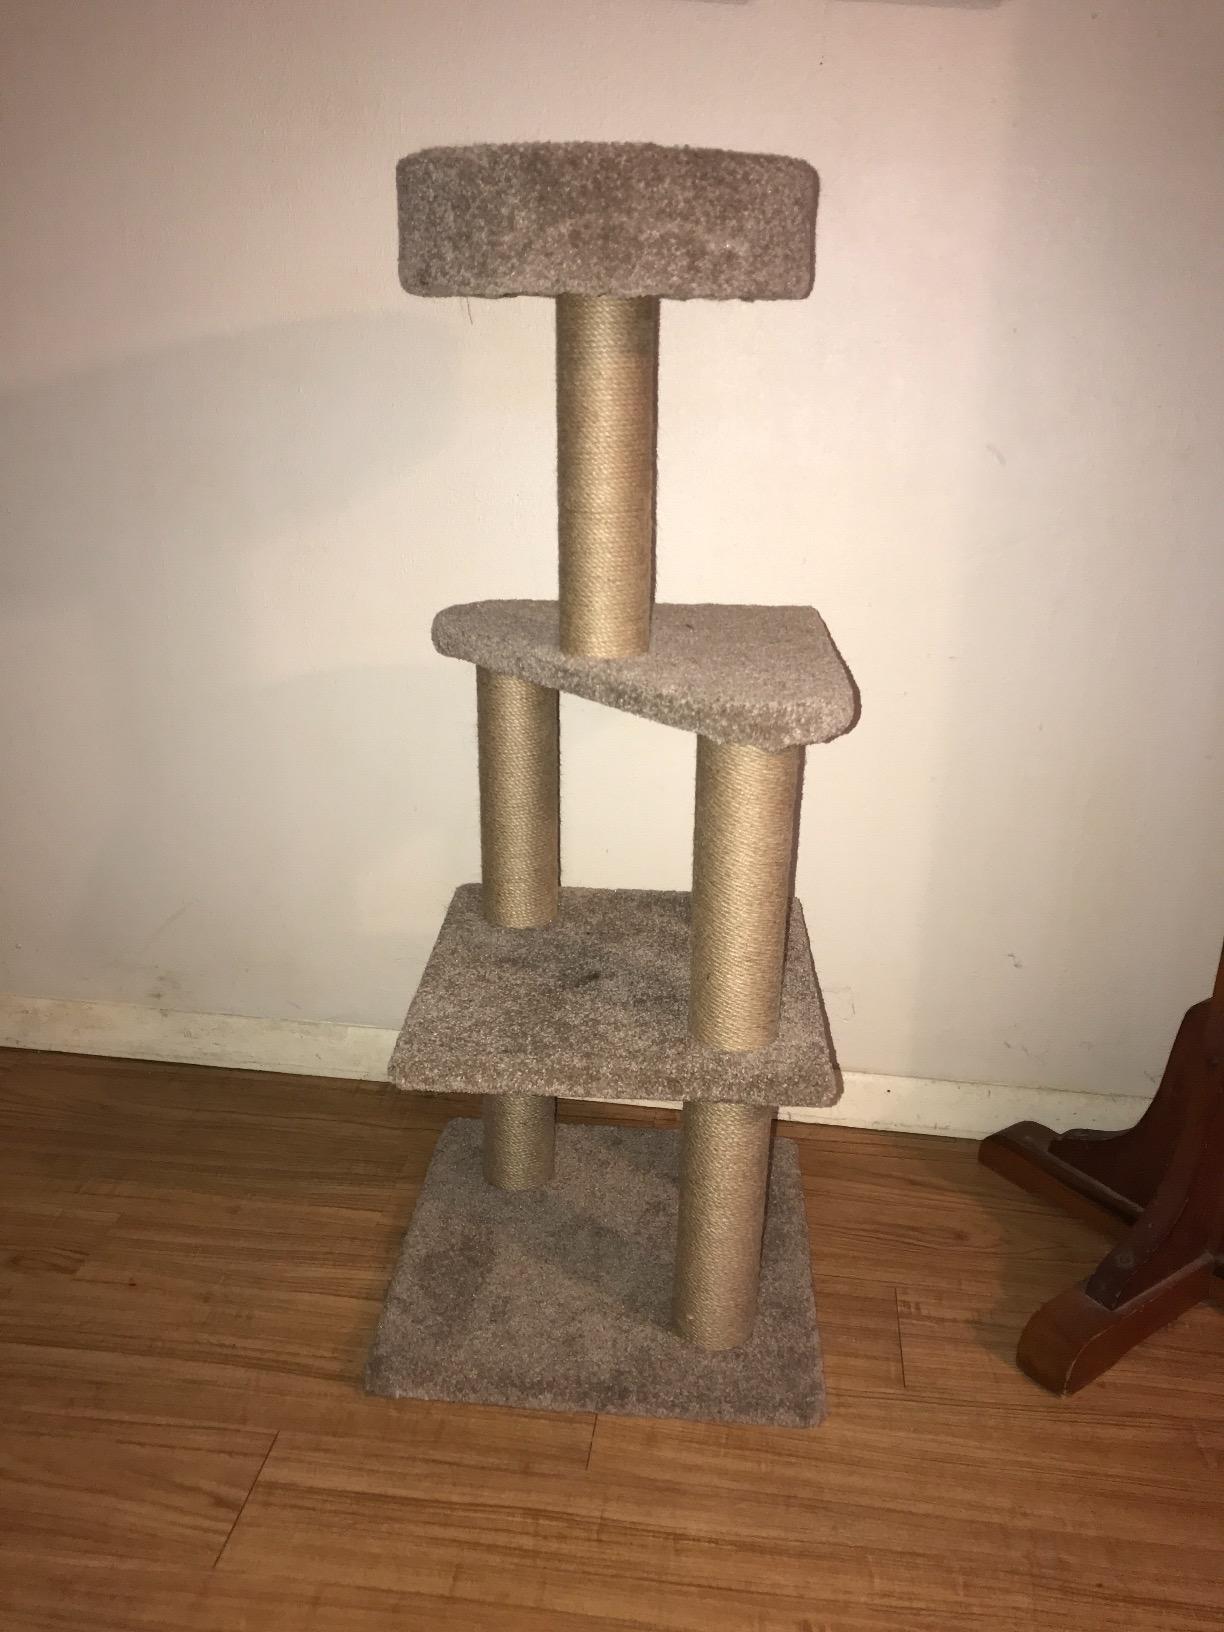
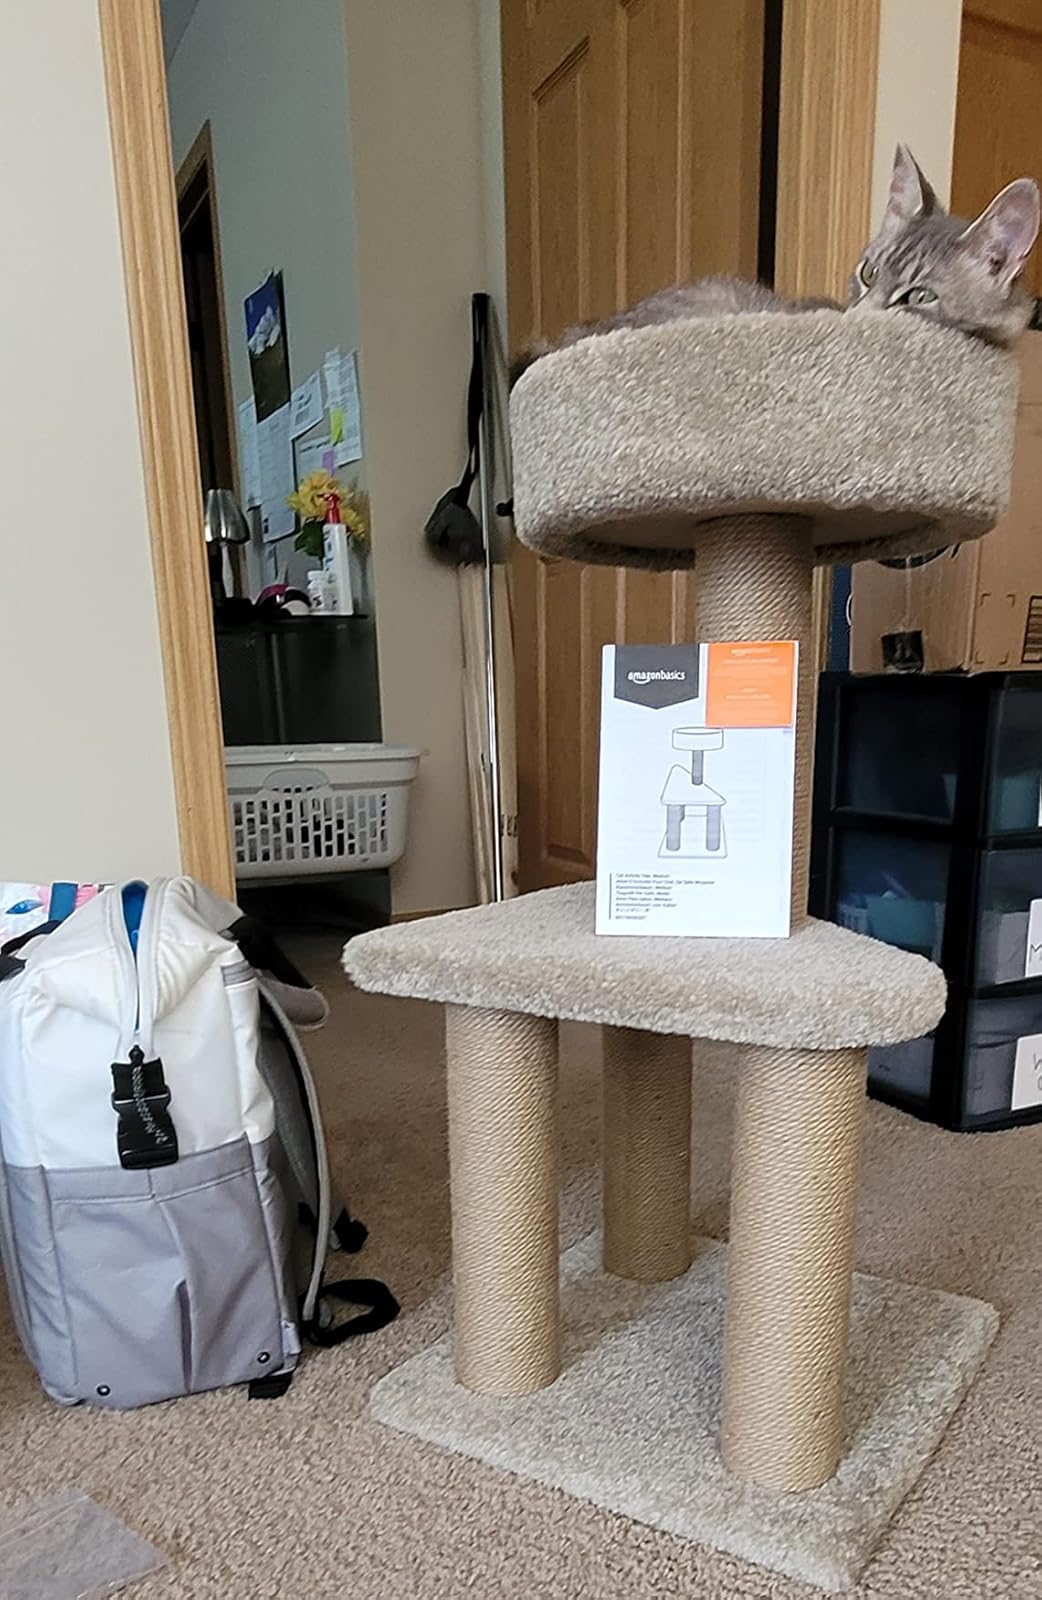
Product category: items_cat tree
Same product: no